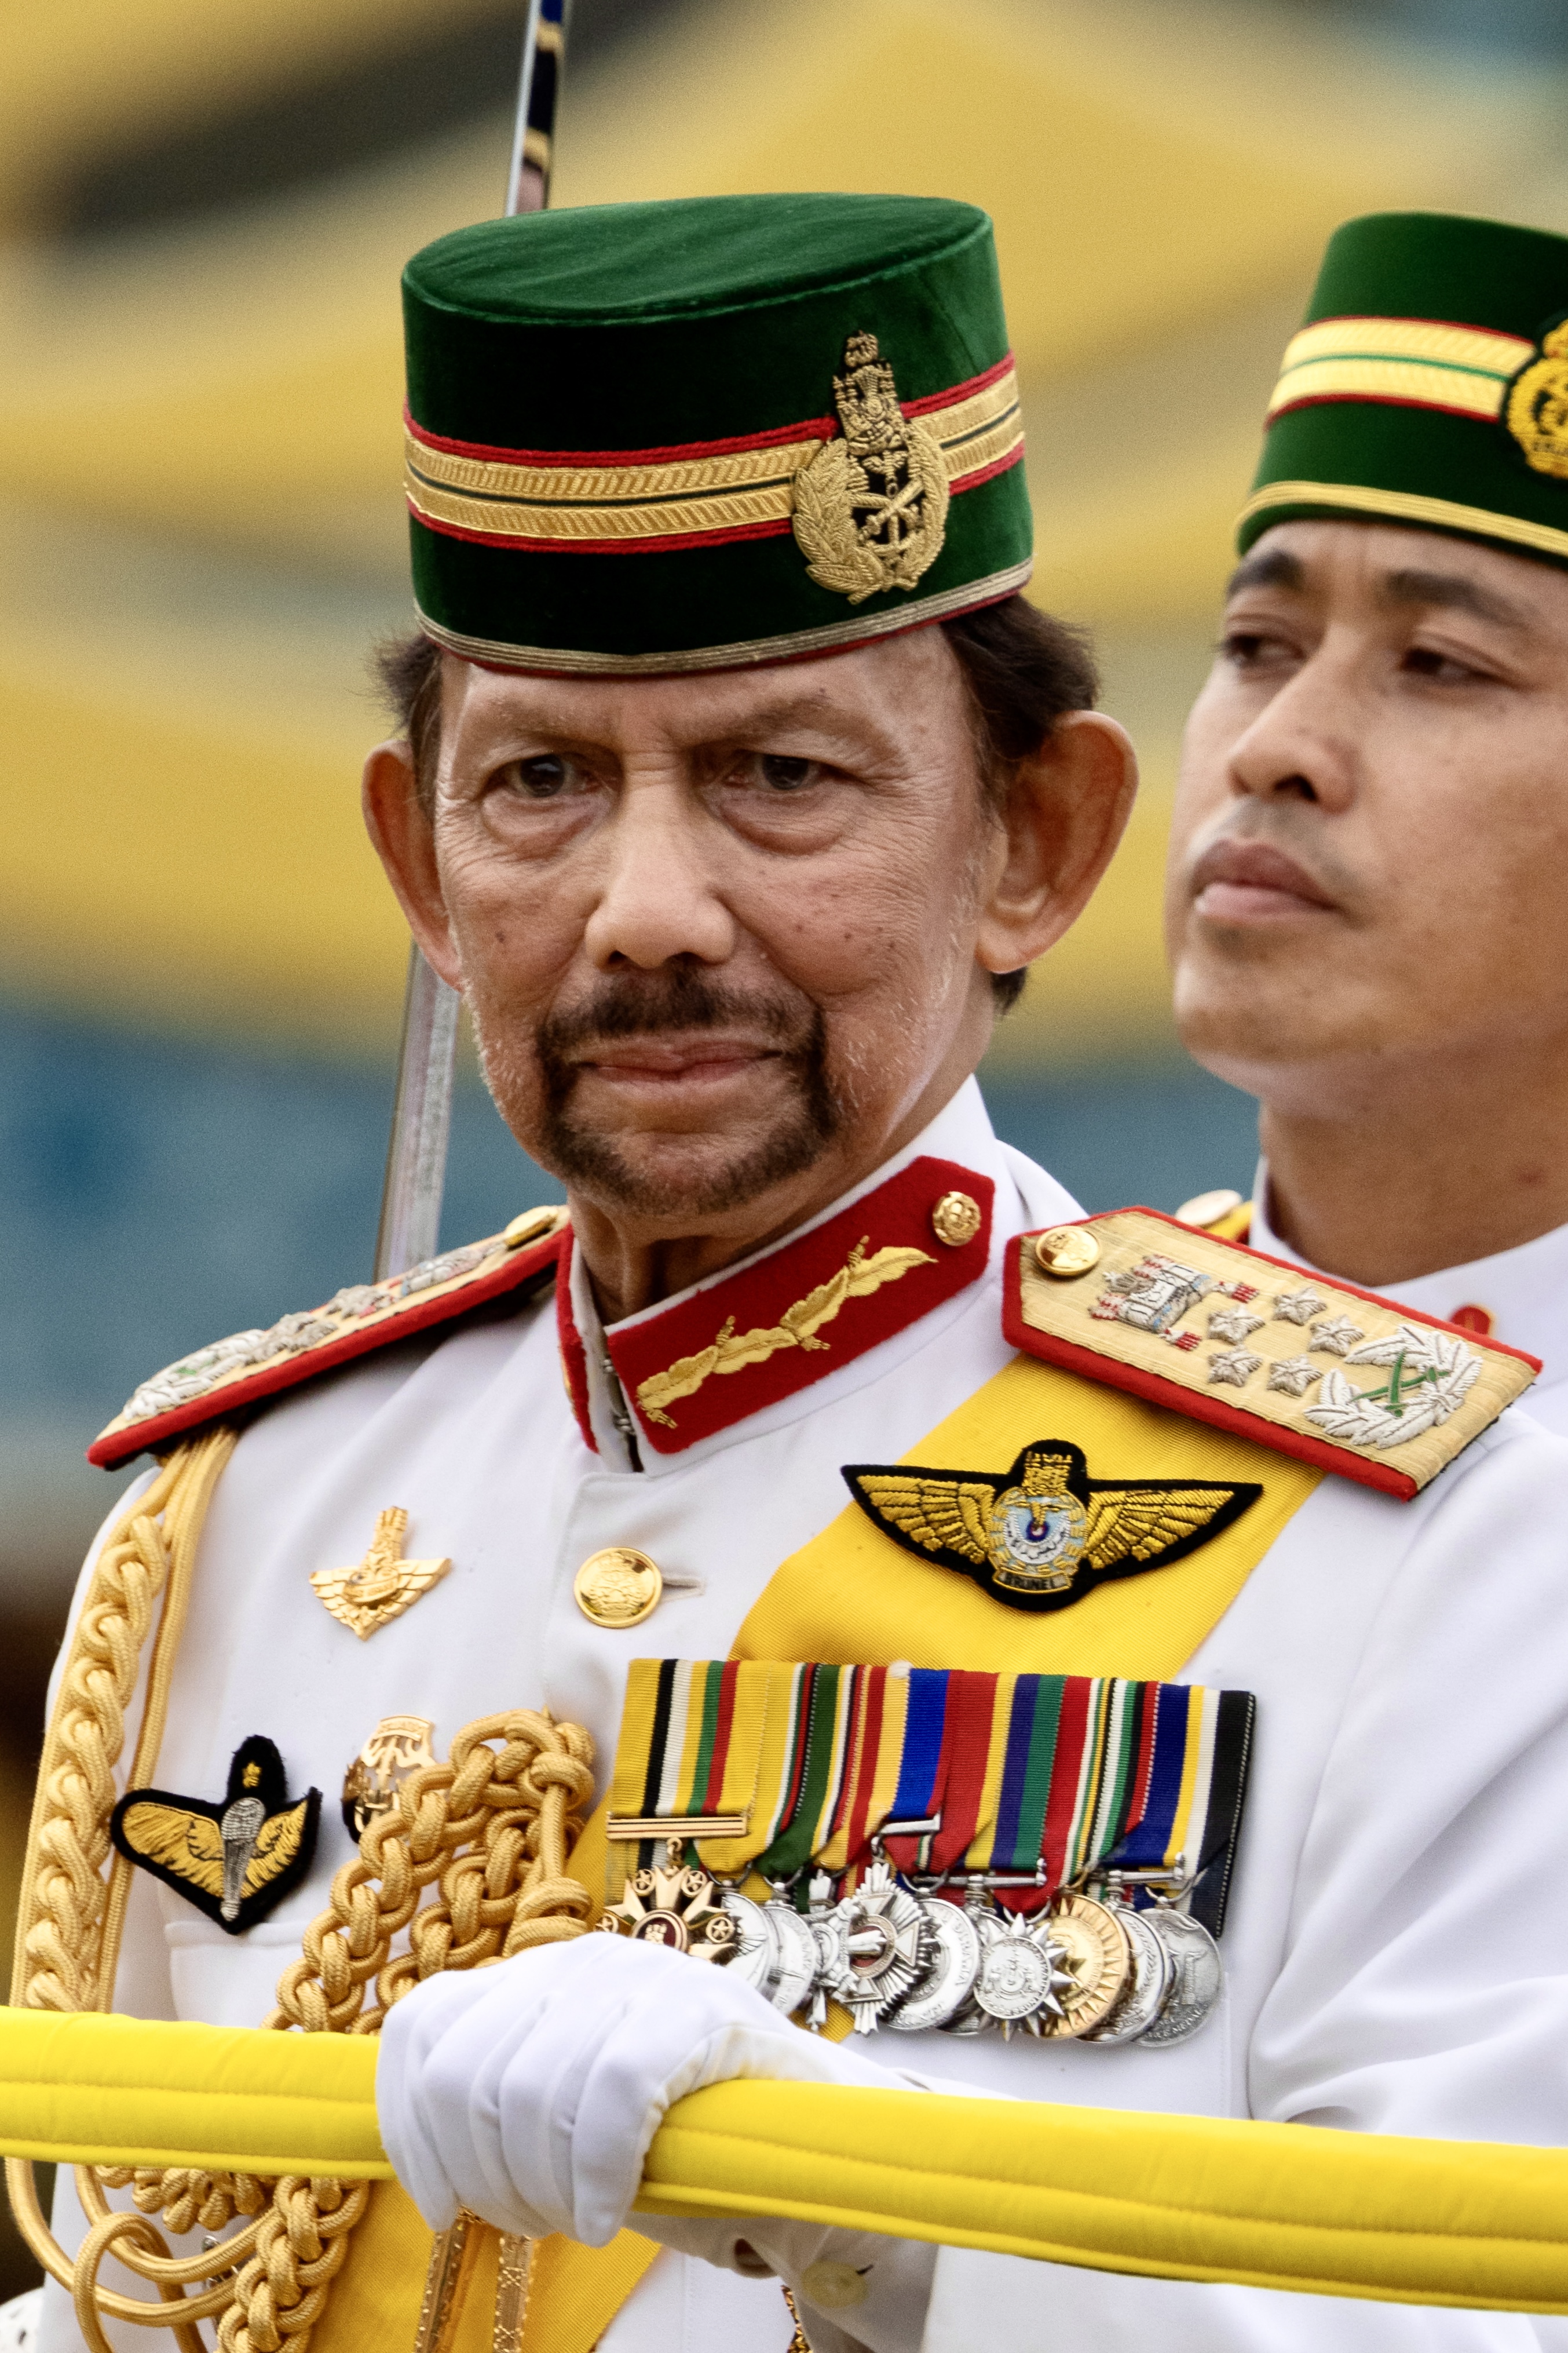
สมเด็จพระราชาธิบดีสุลต่านฮัสซานัล โบลเกียห์

| name = สุลต่านฮัสซานัล โบลเกียห์
| consort = yes
| image = File:Sultan Hassanal Bolkiah - 53857993945.jpg
| caption = สุลต่านฮัสซานัล โบลเกียห์ใน พ.ศ. 2567
| reign-type = ครองราชย์
| succession = รายพระนามสุลต่านบรูไน|สุลต่านบรูไน
| reign = 5 ตุลาคม พ.ศ. 2510 – ปัจจุบัน ()
| coronation = 1 สิงหาคม พ.ศ. 2511
| predecessor = สุลต่านโอมาร์ อาลี ไซฟุดดีนที่ 3
| successor = เจ้าชายอัลมุห์ตาดี บิลละห์ มกุฎราชกุมารแห่งบรูไน|เจ้าชายอัลมุห์ตาดี บิลละห์
| succession1 = นายกรัฐมนตรีบรูไน คนที่ 1
| termstart = 1 มกราคม พ.ศ. 2527()
| predecessor = "สถาปนาตำเเหน่ง"
| deputy = เจ้าชายอัลมุห์ตาดี บิลละห์ มกุฎราชกุมารแห่งบรูไน|เจ้าชายอัลมุห์ตาดี บิลละห์
| succession2 = :en:Ministry of Foreign Affairs (Brunei)|รัฐมนตรีว่าการกระทรวงการต่างประเทศ
| termstart = 22 ตุลาคม พ.ศ. 2558 ()
| predecessor = :en:Mohamed Bolkiah, Prince of Brunei|โมฮาเม็ด โบลเกียห์

| succession3 = :en:Ministry of Finance and Economy (Brunei)|รัฐมนตรีว่าการกระทรวงการคลัง
| termstart = 23 กุมภาพันธ์ พ.ศ. 2540()
| predecessor = :en:Jefri Bolkiah, Prince of Brunei|เจฟรี โบลเกียห์
| termstart = 1 มกราคม พ.ศ. 2527
| termend = 20 ตุลาคม พ.ศ. 2529()
| predecessor = "สถาปนาตำแหน่ง"
| successor = เจฟรี โบลเกียห์
| succession5 = Ministry of Defence (Brunei)|รัฐมนตรีว่าการกระทรวงกลาโหมผู้บัญชาการทหารในกองทัพบรูไน
| reign5 = 7 กันยายน 2529 – ปัจจุบัน
| predecessor5 = สุลต่านโอมาร์ อาลี ไซฟุดดีนที่ 3
| birth_name = ฮัสซานัล โบลเกียห์ มูอิซซัดดีน วัดเดาละฮ์
| birth_place = อิซตานาดารุสสลาม บันดาร์เซอรีเบอกาวัน|บรูไนทาวน์ British Military Administration (Borneo)|บรูไนในอารักขาของอังกฤษ(ปัจจุบันคือประเทศบรูไน)
| full name = Sultan Haji Hassanal Bolkiah Mu'izzaddin Waddaulah ibni Al-Marhum Sultan Haji Omar 'Ali Saifuddien Sa'adul Khairi Waddien
| spouse = Plainlist|
*
*
*
| issue = 12 พระองค์
| house = ราชวงศ์โบลเกียห์|โบลเกียห์
| father = สุลต่านโอมาร์ อาลี ไซฟุดดีนที่ 3
| mother = สมเด็จพระราชินีดามิดแห่งบรูไน|เปองีรันอานักดามิต
| religion = ซุนนี|อิสลามนิกายซุนนี
| signature = Signature of Hassanal Bolkiah.svg
สมเด็จพระราชาธิบดีฮัจญี ฮัสซานัล โบลเกียห์ มูอิซซัดดีน วัดเดาละห์ ทรงเป็นสุลต่านองค์ที่ 29 แห่งบรูไน และยังทรงเป็นสุลต่านบรูไนพระองค์แรกที่ทรงพระอิสริยยศเป็นยังดีเปอร์ตวน (สมเด็จพระราชาธิบดี) พระองค์เป็นพระราชโอรสพระองค์ใหญ่ของสุลต่านโอมาร์ อาลี ไซฟุดดีนที่ 3 และ สมเด็จพระราชินีดามิดแห่งบรูไน เสด็จพระราชสมภพ เมื่อวันที่ 15 กรกฎาคม พ.ศ. 2489 ทรงสำเร็จการศึกษาจากโรงเรียนนายร้อยทหารบกแซนด์เฮิสต์ ประเทศอังกฤษ และได้รับการสถาปนาเป็นมกุฎราชกุมารเมื่อปี พ.ศ. 2504 พระองค์เสด็จขึ้นครองราชย์ เมื่อวันที่ 5 ตุลาคม พ.ศ. 2510 ทรงเป็นนายกรัฐมนตรี รัฐมนตรีว่าการกระทรวงกลาโหม และรัฐมนตรีว่าการกระทรวงการคลัง
สุลต่านได้รับการจัดอันดับให้เป็นหนึ่งในบุคคลที่ร่ำรวยที่สุดในโลก ณ พ.ศ. 2566 กล่าวกันว่าพระองค์มีมูลค่าสินทรัพย์สุทธิที่ 30,000 ล้านดอลลาร์สหรัฐ India Times หลังการสวรรคตของสมเด็จพระราชินีนาถเอลิซาเบธที่ 2 แห่งสหราชอาณาจักร|การสวรรคตของสมเด็จพระราชินีนาถเอลิซาเบธที่ 2 แห่งสหราชอาณาจักร เมื่อวันที่ 8 กันยายน พ.ศ. 2565 สมเด็จพระราชาธิบดีสุลต่านฮัสซานัล โบลเกียห์ ทรงเป็นรายพระนามพระมหากษัตริย์รัชกาลปัจจุบันเรียงตามรัชกาล|พระมหากษัตริย์รัชกาลปัจจุบันที่ครองราชย์ยาวนานที่สุดในโลก
==ชีวิตช่วงต้น==
สุลต่านเสด็จพระราชสมภพในวันที่ 15 กรกฎาคม พ.ศ. 2489 ที่อิซตานาดารุสสลาม บรูไนทาวน์ (ปัจจุบันคือบันดาร์เซอรีเบอกาวัน) ในฐานะ "เปองีรันมูดา" (เจ้าชาย) ฮัสซานัล โบลเกียห์ พระองค์เข้าศึกษาชั้นมัธยมศึกษาใน "Victoria Institution" ที่กัวลาลัมเปอร์ หลังจากนั้นจึงศึกษาต่อที่โรงเรียนนายร้อยทหารบกแซนด์เฮิสต์ สหราชอาณาจักร โดยจบการศึกษาใน พ.ศ. 2510
== พระราชกรณียกิจ ==
|พระนาม = สมเด็จพระราชาธิบดีฮัสซานัล โบลเกียห์
|ธงพระยศ = Royal Standard of Brunei.svg
|การเรียกขาน = Kebawah Duli Yang Maha Mulia '
|การแทนตน = "ข้าพระพุทธเจ้า"
|การขานรับ = Kebawah Duli '
|ลำดับโปเจียม = 1
* ทรงได้รับการสถาปนาพระอิสริยยศเป็นมกฎราชกุมารแห่งบูรไนดารุสซาลาม เมื่อวันที่ 14 สิงหาคม พ.ศ. 2504
* เป็นพระประมุขแห่งรัฐ นายกรัฐมนตรี รัฐมนตรีว่าการกระทรวงกลาโหม ผู้นำทางศาสนาอิสลามแห่งเนการาบรูไนดารุสซาลาม ตั้งแต่ปี พ.ศ. 2527 – ปัจจุบัน
* ทรงเป็นรัฐมนตรีว่าการกระทรวงการคลังอีกตำแหน่งหนึ่ง เมื่อวันที่ 23 กุมภาพันธ์ พ.ศ. 2540
== พระมเหสี ==
ทรงอภิเษกสมรสกับพระมเหสี 3 พระองค์ ได้แก่
# สมเด็จพระราชินีรายาอิสตรี เป็งงีรัน อานะก์ ฮัจญะห์ สเลฮา (Her Majesty Raja Isteri Pengiran Anak Hajah Saleha of Brunei Darussalam) เสด็จพระราชสมภพเมื่อวันที่ 7 ตุลาคม พ.ศ. 2489 ณ บันดาร์เซอรีเบอกาวัน ทรงอภิเษกสมรสเมื่อวันที่ 28 กรกฎาคม พ.ศ. 2508 กับสมเด็จพระราชาธิบดีฮัสซานัล โบลเกียห์ (ขณะที่ทรงดำรงพระอิสริยยศเป็นมกุฎราชกุมาร) ทรงศึกษาด้านภาษามลายู ภาษาอังกฤษ และการศาสนา ณ พระราชวังดารุลฮานา (Istana Darul Hana) จากนั้นทรงศึกษาต่อในโรงเรียนมัธยมสตรีรายาอิสตรี (Raja Isteri) ณ บันดาร์เซอรีเบอกาวัน มีพระราชโอรส 2 พระองค์ พระราชธิดา 4 พระองค์
# พระมเหสีเป็งงีรัน อิสตรี ฮัจญะห์ ำไไมาเรียม อดีตพนักงานต้อนรับสายการบินรอยัลบรูไนแอร์ไลน์ มีเชื้อสาย ชาวอังกฤษ|อังกฤษและชาวญี่ปุ่น|ญี่ปุ่น มีพระราชโอรส 2 พระองค์ พระธิดา 2 พระองค์ (ทรงหย่าเมื่อปี 2546)
# อัซรีนาซ มาซาร์ ฮาคิม อดีตผู้ประกาศข่าวช่อง 3 ประเทศมาเลเซีย มีพระราชโอรส 1 พระองค์ พระราชธิดา 1 พระองค์ (ทรงหย่าเมื่อปี 2553)
== พระราชทรัพย์ ==
ทรงได้ชื่อว่าเป็นหนึ่งในกษัตริย์ที่ร่ำรวยที่สุดในโลก ในเดือนพฤศจิกายน พ.ศ. 2554 พระองค์ได้พระราชทานเงินจำนวน 100,000 ดอลลาร์สหรัฐ โดยมี ดาโต๊ะ ดาพูกา ฮัจญี คามิส บิน ฮัจญี ทามิน เป็นตัวแทนมอบผ่านทาง ดร.สุรพงษ์ โตวิจักษณ์ชัยกุล เพื่อช่วยเหลือผู้ประสบภัยจากเหตุการณ์อุทกภัยในประเทศไทย พ.ศ. 2554 กรุงเทพธุรกิจ. ปีที่ 25 ฉบับที่ 8444. วันเสาร์ที่ 5 พฤศจิกายน พ.ศ. 2554. หน้า 16
== เครื่องราชอิสริยาภรณ์ ==
* ไฟล์:Order of the Rajamitrabhorn (Thailand) ribbon.svg|80px เครื่องราชอิสริยาภรณ์อันเป็นมงคลยิ่งราชมิตราภรณ์ (ร.ม.ภ.) (ประเทศไทย)ราชกิจจานุเบกษา, ประกาศสำนักนายกรัฐมนตรี เรื่อง พระราชทานเครื่องราชอิสริยาภรณ์ จำนวน ๗ ราย , เล่ม ๑๐๕, ตอน ๑๘๙ ง, ๑๗ พฤศจิกายน พ.ศ. ๒๕๓๑. หน้า ๘๔๗๑
* ไฟล์:Order of the Royal House of Chakri (Thailand) ribbon.svg|80px เครื่องขัตติยราชอิสริยาภรณ์อันมีเกียรติคุณรุ่งเรืองยิ่งมหาจักรีบรมราชวงศ์ (ม.จ.ก.)
== ดูเพิ่ม ==
* รายพระนามพระมหากษัตริย์ทั่วโลกเรียงตามวันเสด็จขึ้นครองราชย์
== อ้างอิง ==
== แหล่งข้อมูลอื่น ==
* รัฐบาลบรูไน
หมวดหมู่:ชาวบรูไนเชื้อสายอาหรับ
หมวดหมู่:สุลต่านบรูไน
หมวดหมู่:พระมหากษัตริย์ที่ทรงครองราชย์ในปัจจุบัน|ฮ
หมวดหมู่:ผู้ได้รับเครื่องราชอิสริยาภรณ์ ร.ม.ภ.